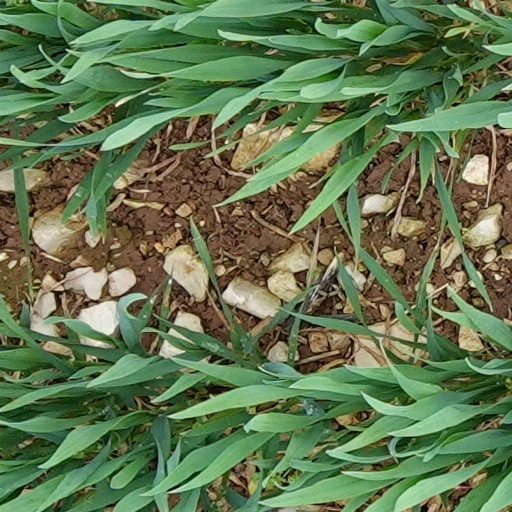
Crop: wheat